COVID-19 hospital

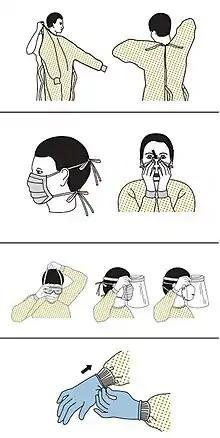
An example of putting on personal protective equipment.

Healthcare staff at designated COVID-19 hospitals are protected with the personal protective equipment (PPE), which includes coveralls, masks, eye protector and gloves. Hospitals have strict regulations for the healthcare staff on disposing of the PPE. The protective wear must be worn at all times when coming in contact with COVID-19 patients and must be taken off after leaving the COVID-19 wards.